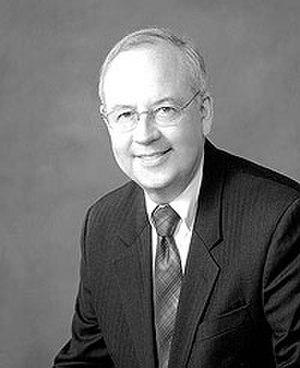
Kenneth Winston Starr est un juriste américain qui a été juge fédéral à la cour d'appel des États-Unis pour le circuit du district de Columbia et avocat général fédéral. Il est surtout connu pour être le procureur indépendant qui a poursuivi le président des États-Unis Bill Clinton dans le cadre du Monicagate. En 2010, il exerce comme avocat et intervient également dans le domaine universitaire.